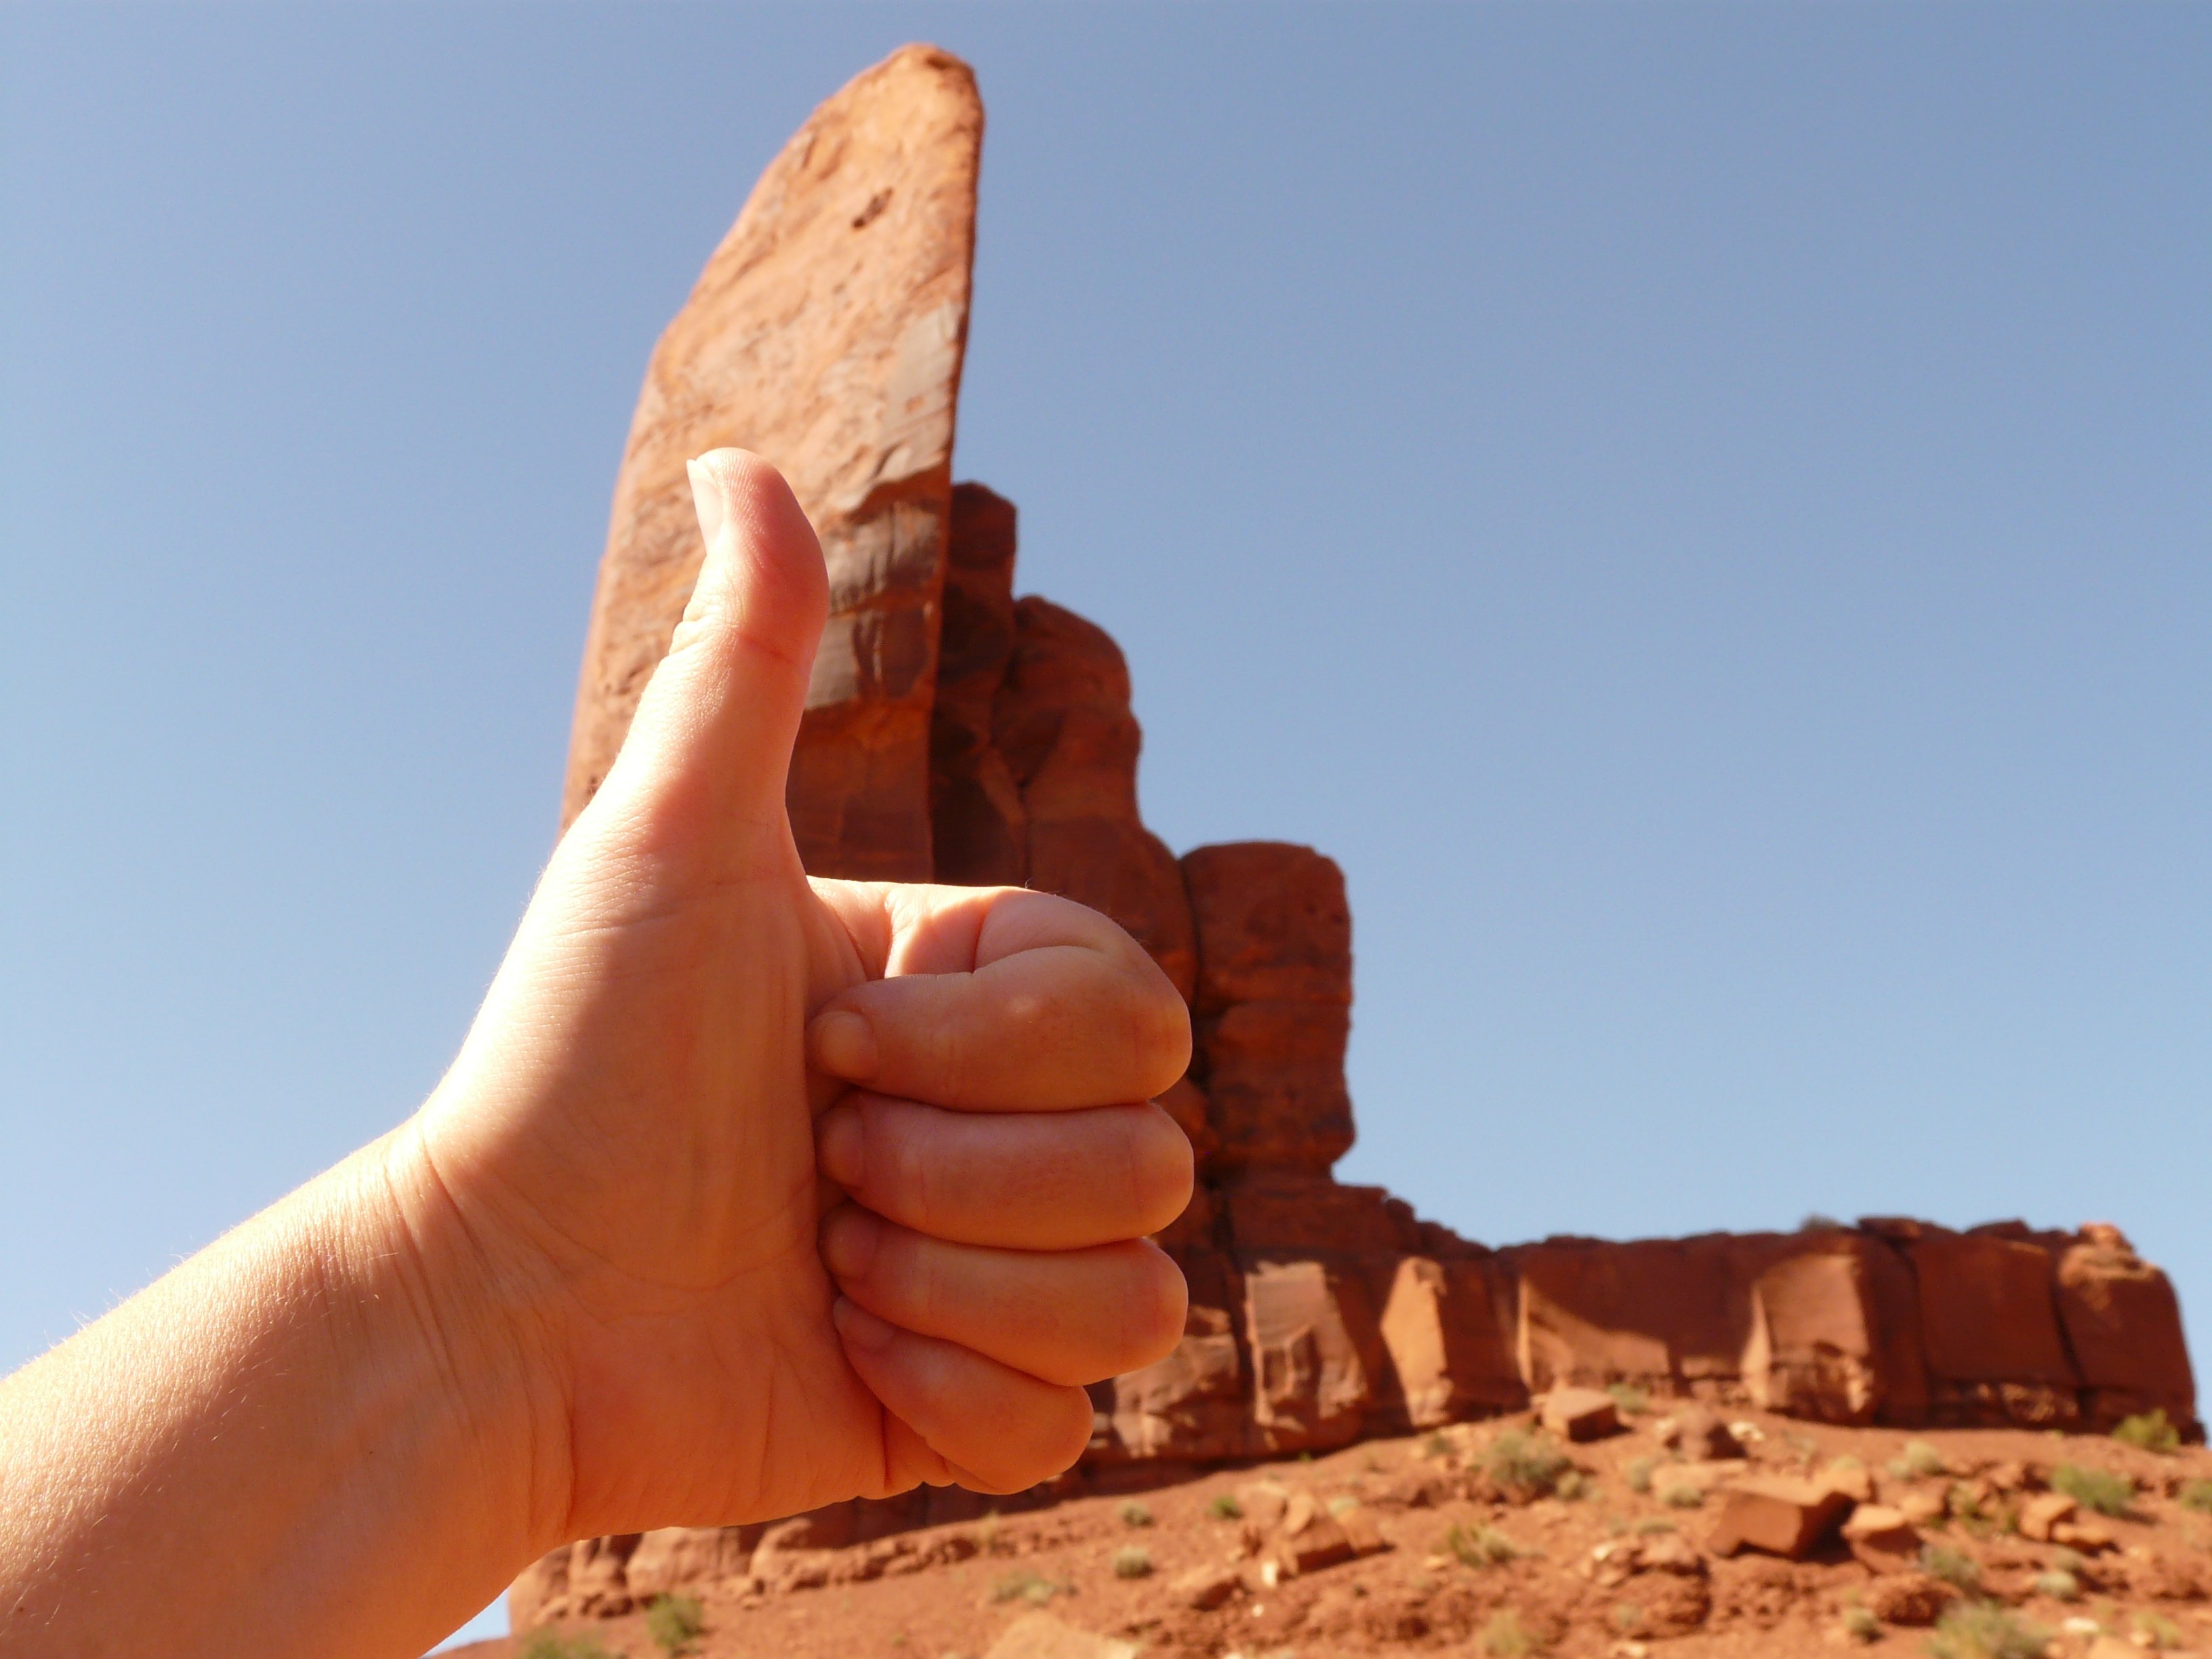
hand, rock, monument, formation, finger, red, usa, thumbs up, arizona, great, colorado, temple, towers, utah, navajo, top, thumb, sand stone, monument valley, rocky towers, natu, rock r